44th Royal Tank Regiment

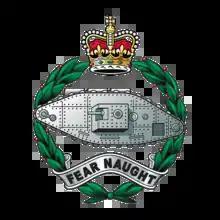
Cap badge of the Royal Tank Regiment

The 44th Royal Tank Regiment (44 RTR) was an armoured regiment of the British Army, which was part of the Royal Tank Regiment, itself part of the Royal Armoured Corps that saw active service in World War II.